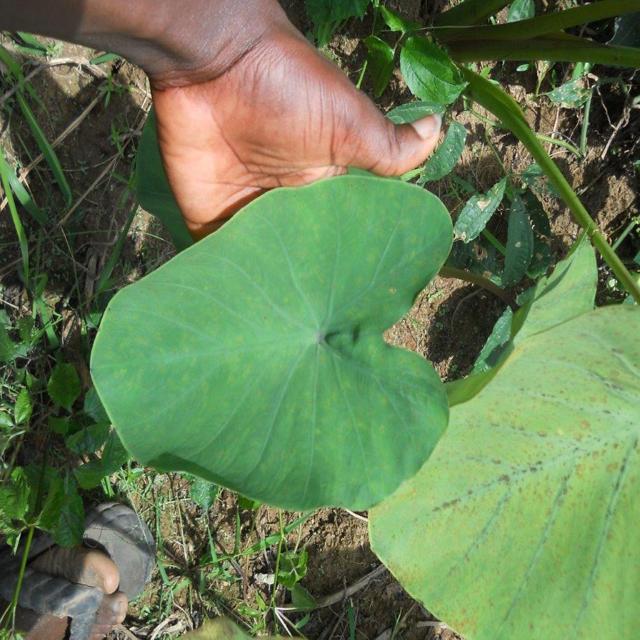
Label: Healthy